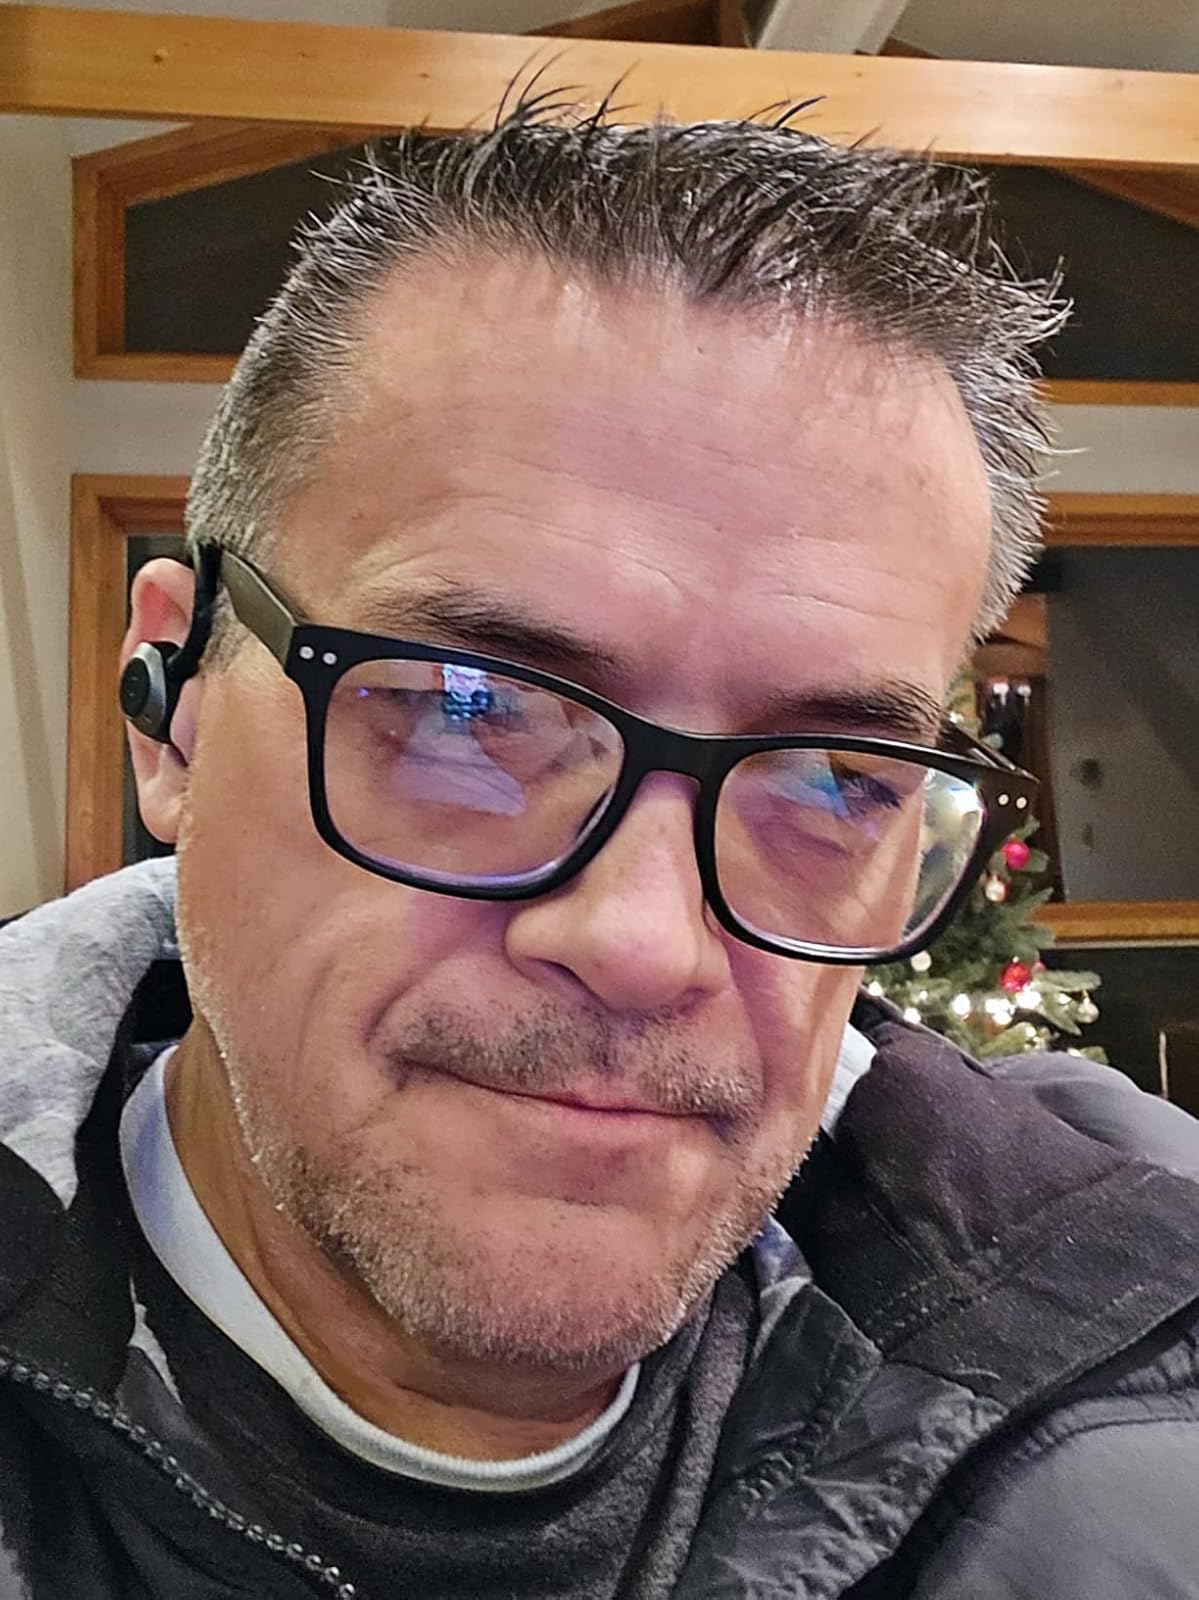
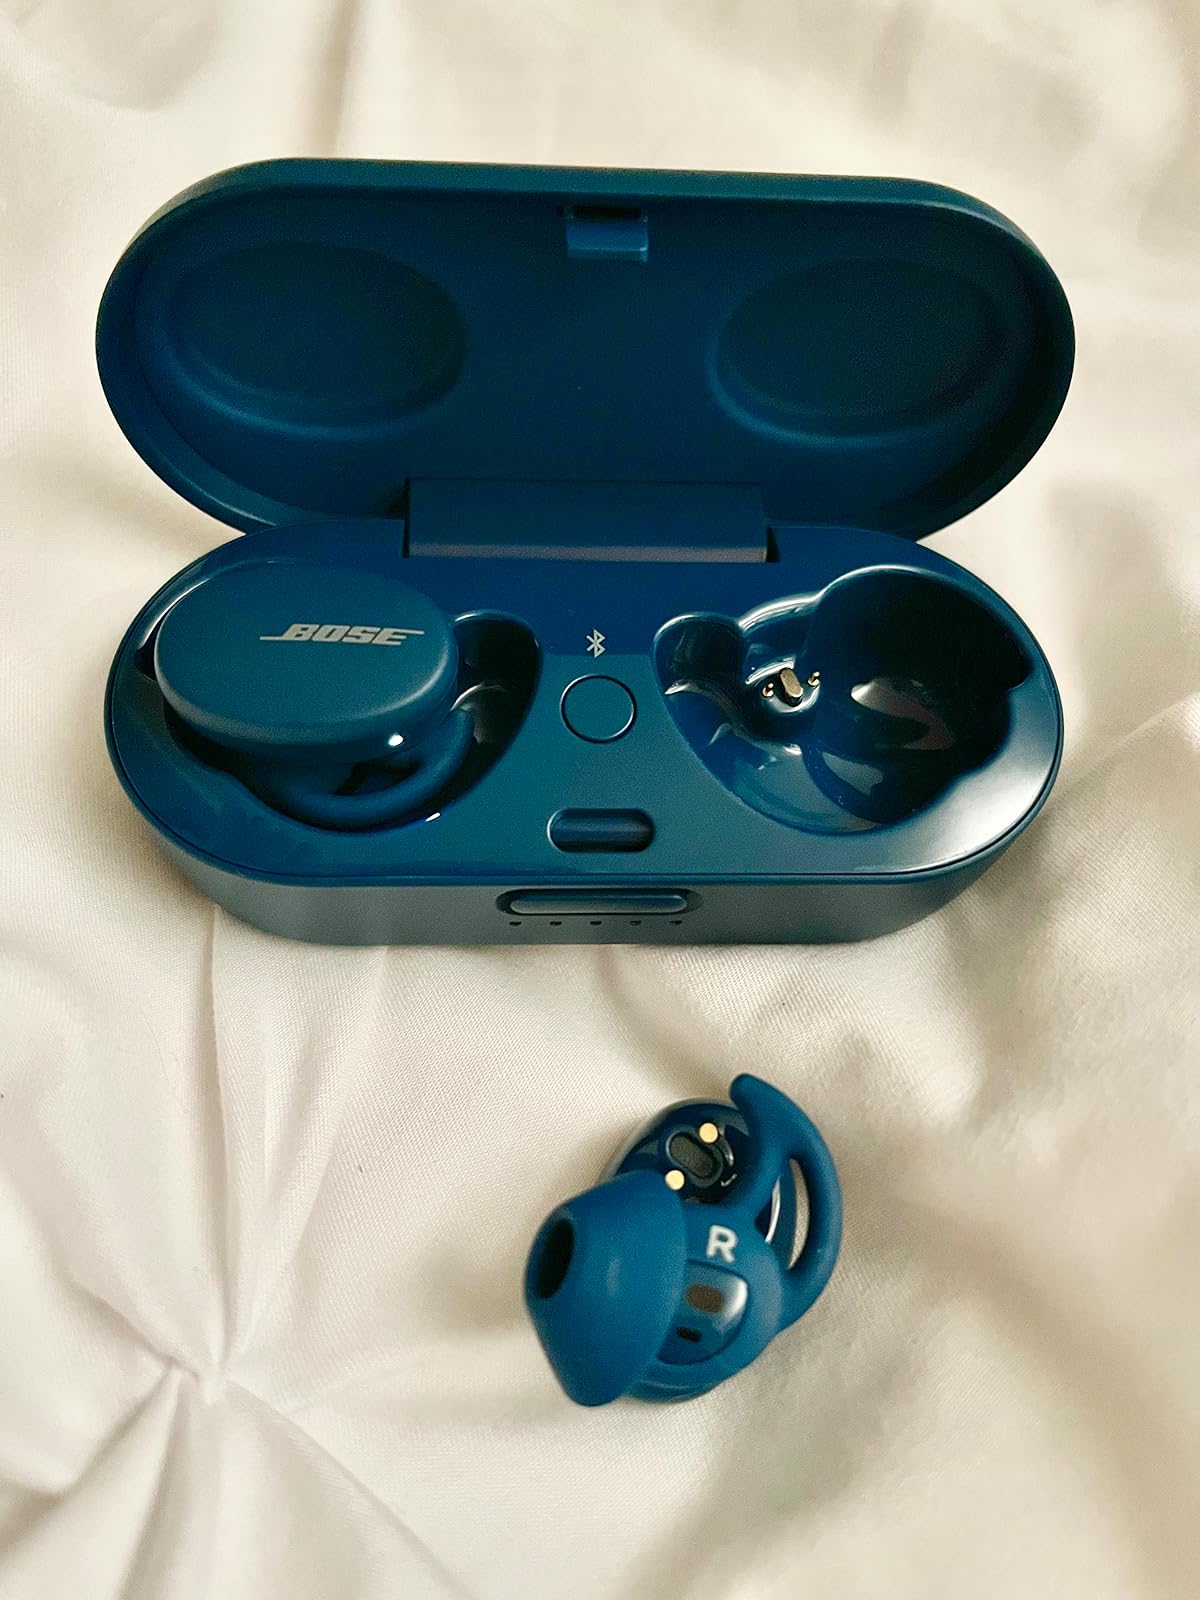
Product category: earbuds
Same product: no